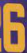
Number: 6